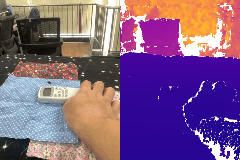
Label: remote_control